Kate Harcourt

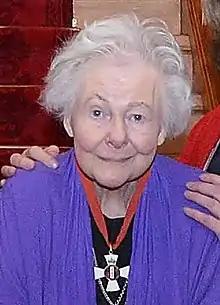
Harcourt in 2018

Harcourt was born and grew up on a sheep station in the rural area of Amberley, New Zealand. Her Australian mother was Winifred Harriet (née Austin) and her father was Gordon Fulton. Harcourt was the youngest of three children, with an older brother, John Fulton, a prominent Canterbury farmer, and president of the Canterbury Jockey Club, as well as an older sister. From age nine onward she attended boarding school, first at Amberley House and then at Woodford House (Hawke's Bay).